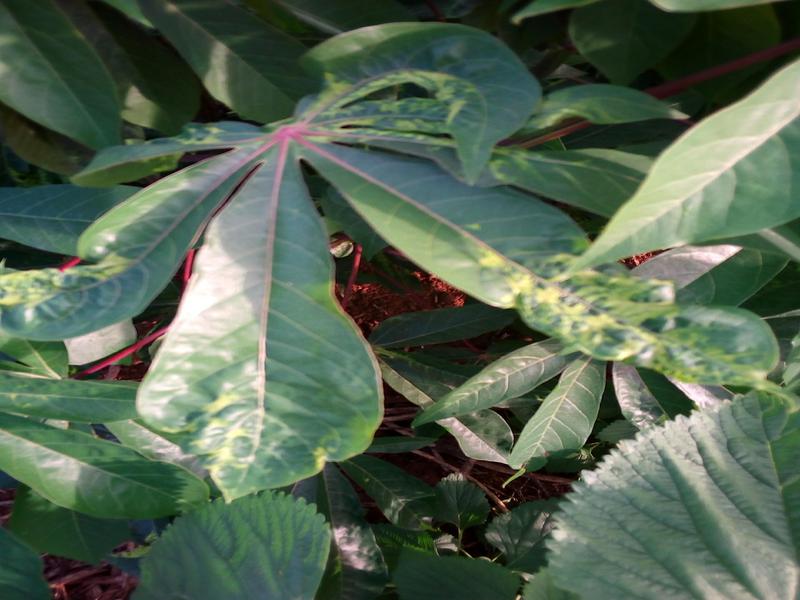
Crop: cassava
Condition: mosaic_disease